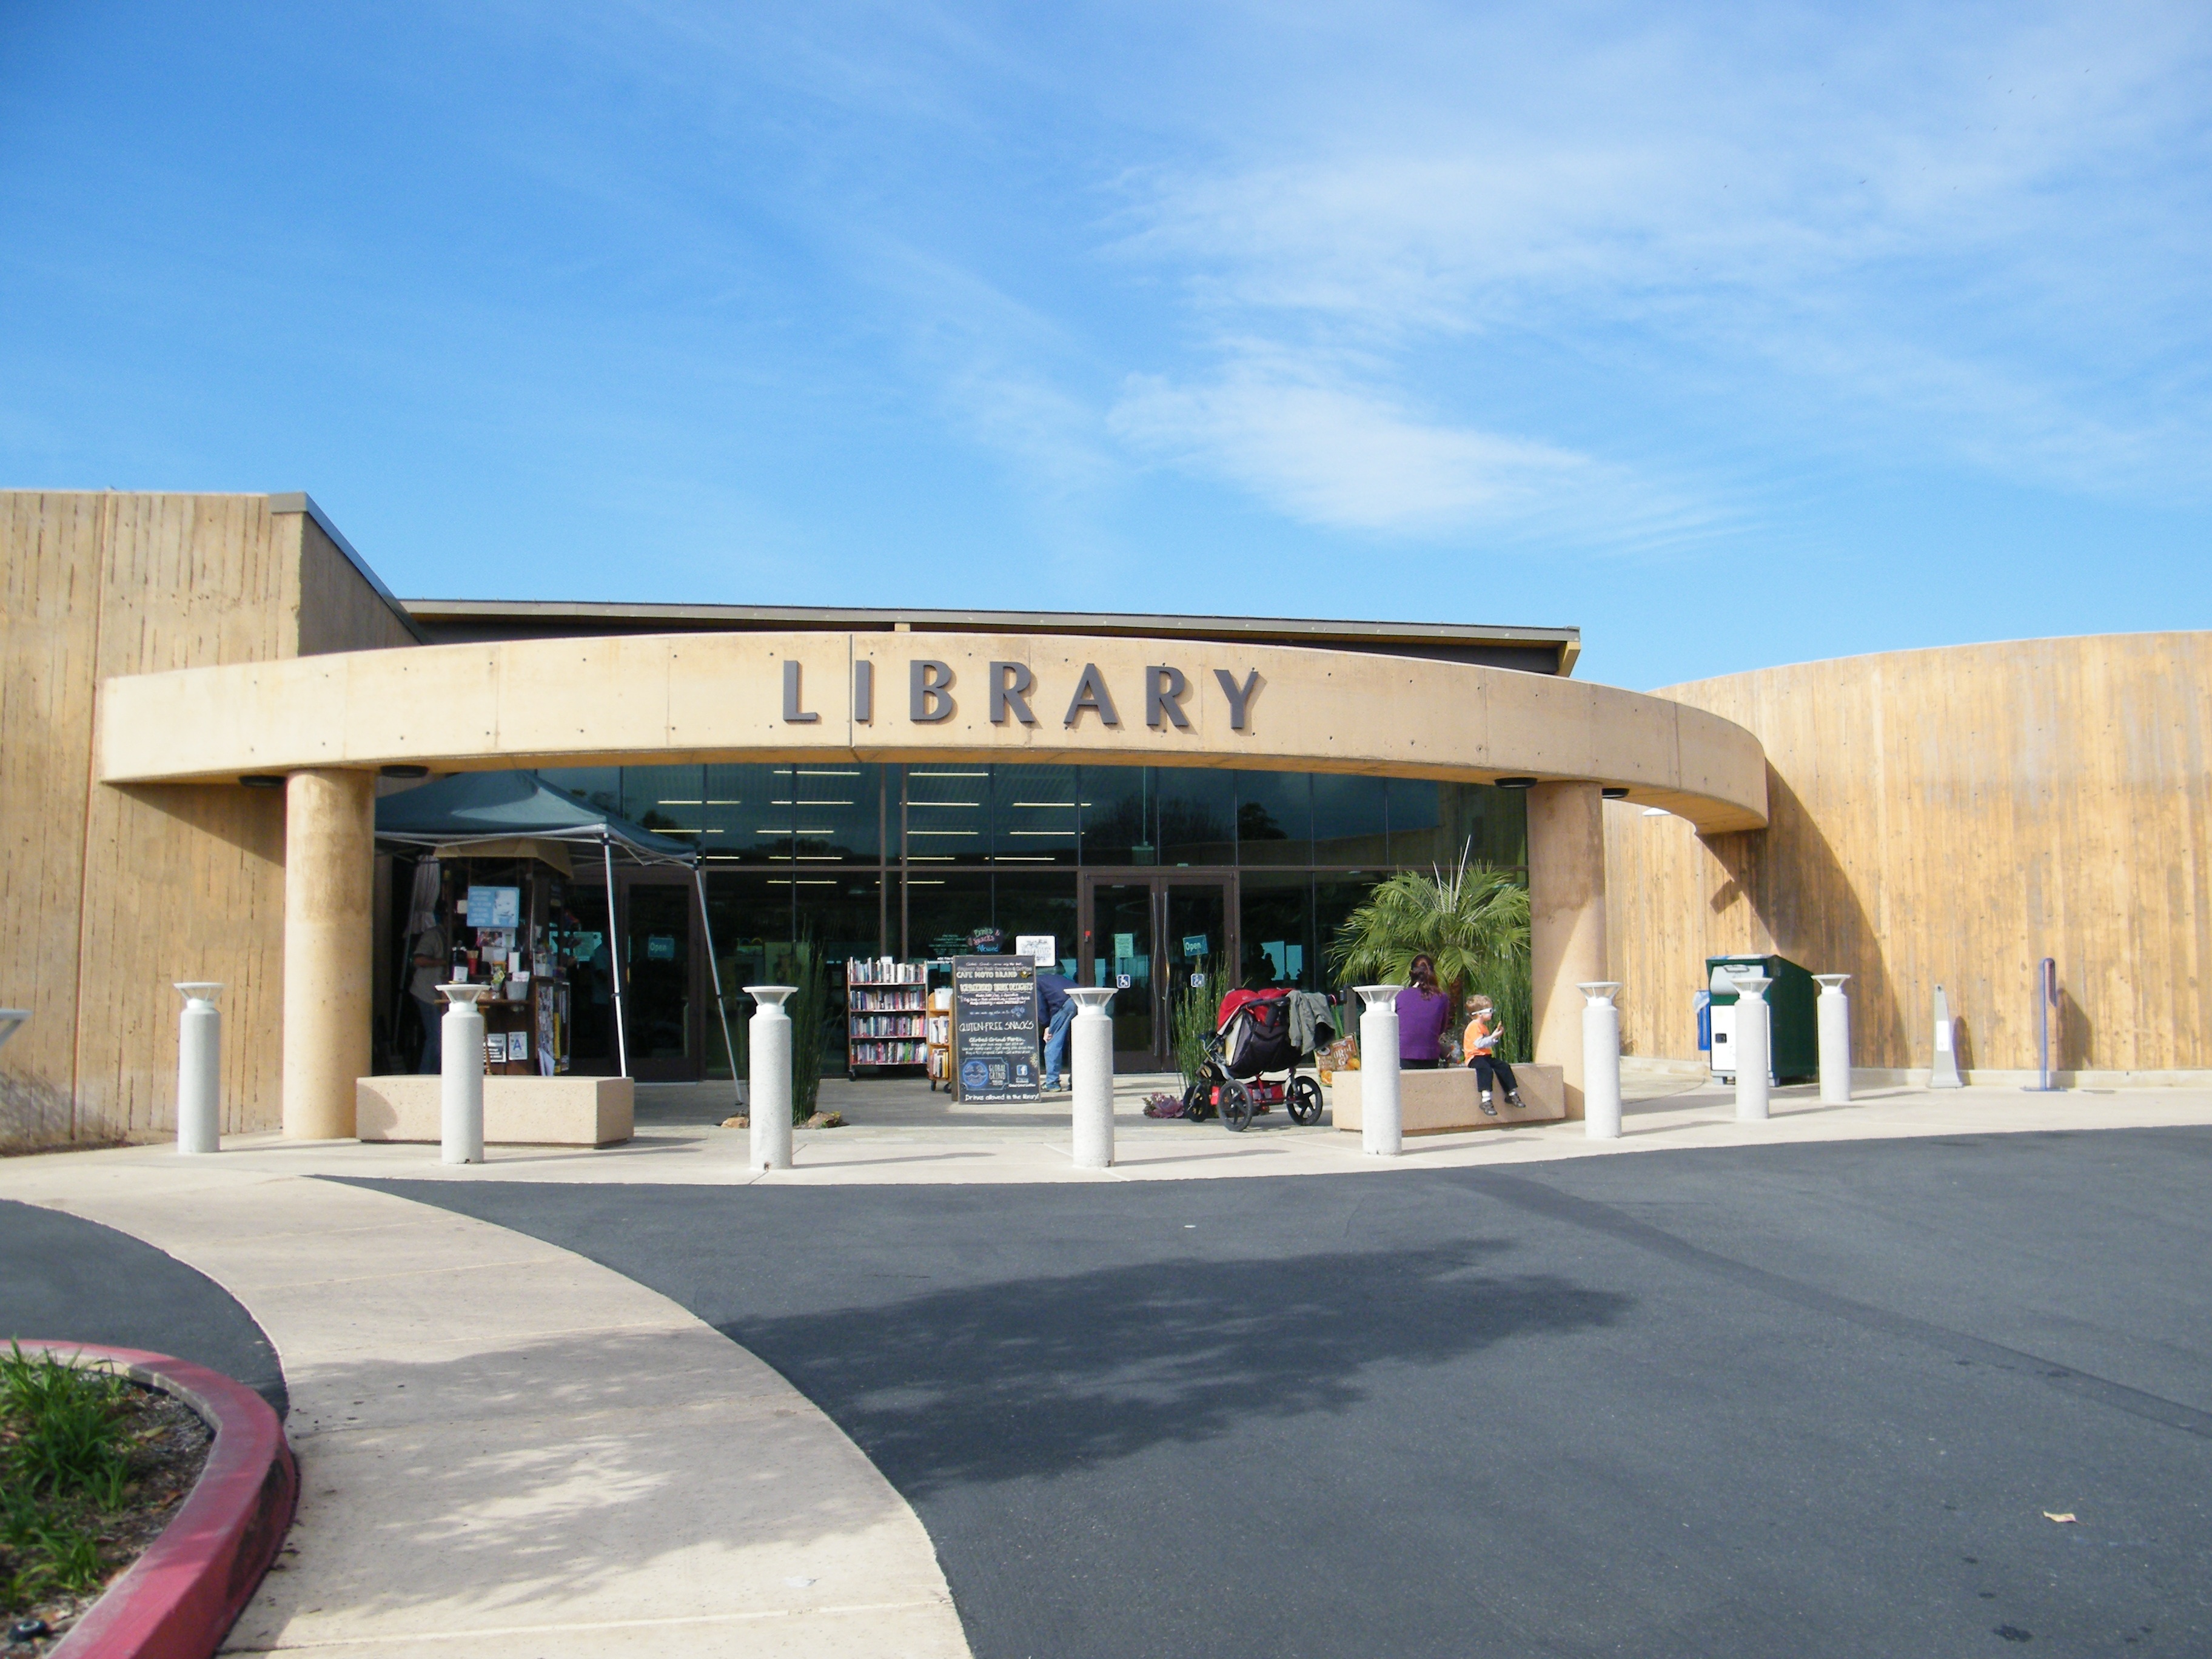
read, architecture, building, reading, plaza, facade, california, literature, literacy, library, learning, retail, real estate, san diego, encinitas, shopping mall, outlet store